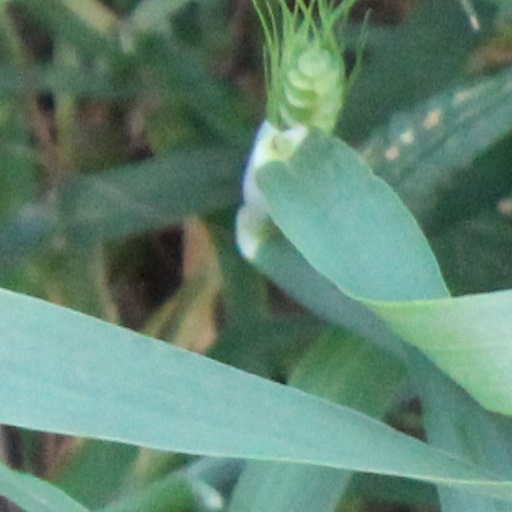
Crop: wheat